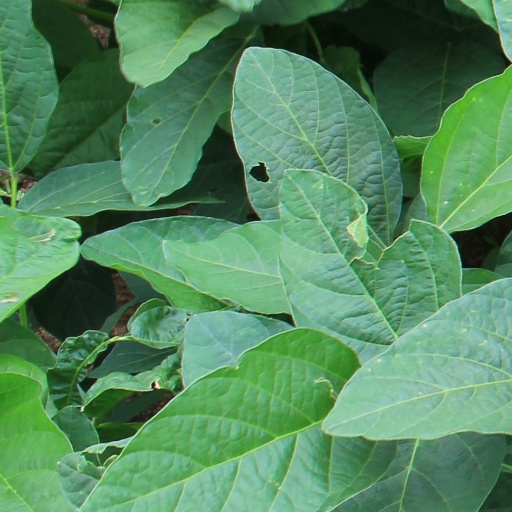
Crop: soybean